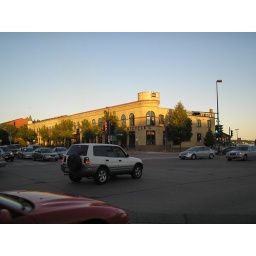
A bicycle shop in a castle shaped building on Williamson Street in Madison.